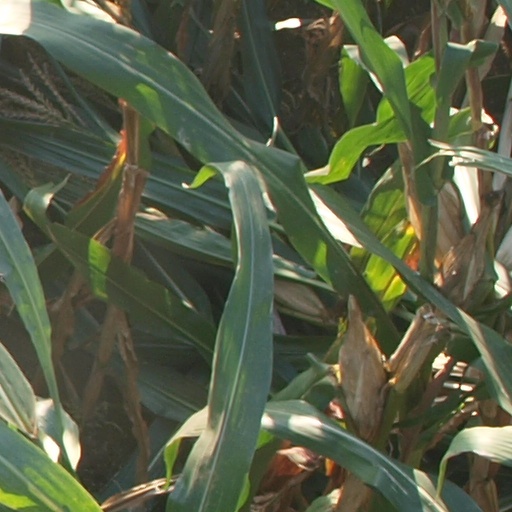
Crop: maize; corn